Adrian Viciu

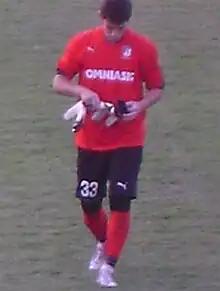

Ioan Adrian Viciu (born 14 January 1991 in Târgu Mureș) is a Romanian football player who plays as a goalkeeper.